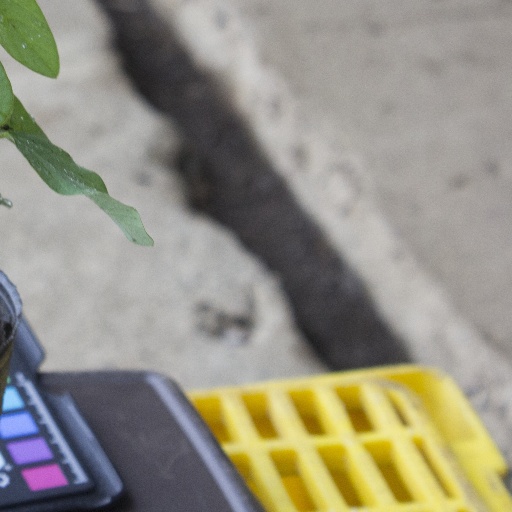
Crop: soybean